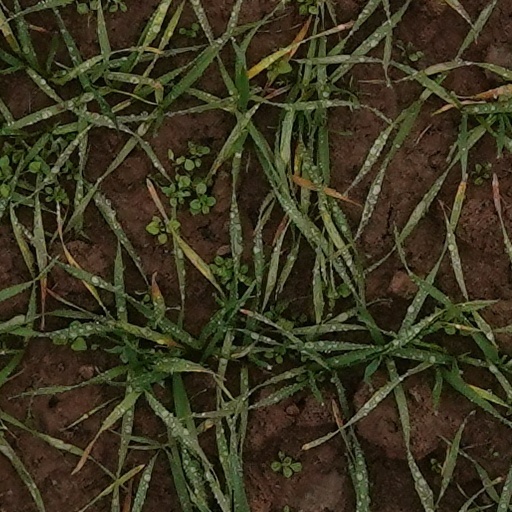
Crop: wheat